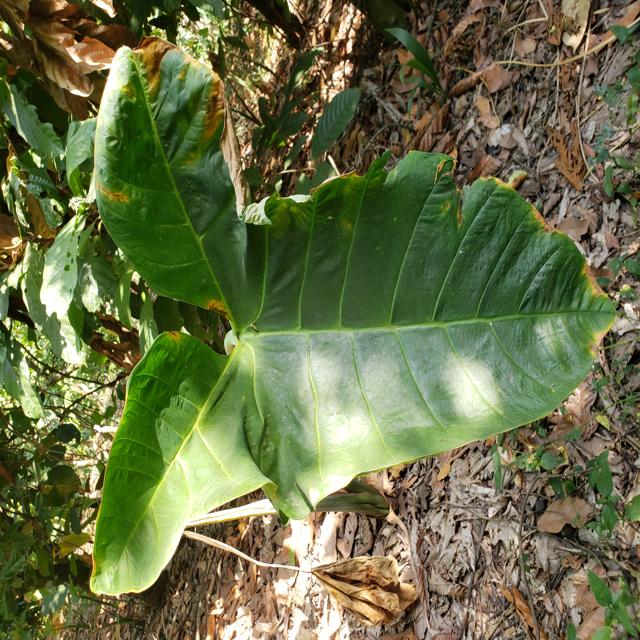
Label: Healthy